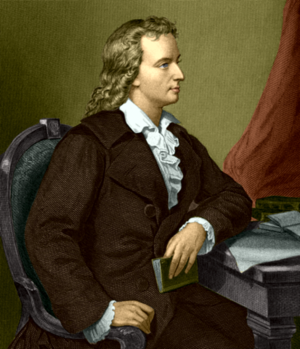
La Thuringe [t̪y.ʁɛ̃ʒ], officiellement l’État libre de Thuringe, est un Land de la République fédérale d'Allemagne.